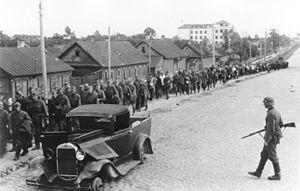
La bataille de Białystok–Minsk fut une opération stratégique allemande conduite par le groupe d'armées Centre durant l'offensive sur la frontière soviétique au tout début de l'opération Barbarossa. Elle se déroula du 22 juin 1941 au 9 juillet 1941. Son but, qui était d'encercler les forces de l'Armée rouge autour de Minsk, fut un succès. Toutes les tentatives russes de contre-attaques et de percées se soldèrent par des échecs. Ainsi, la Wehrmacht put faire plusieurs dizaines de milliers de prisonniers soviétiques et put avancer dans l'Union soviétique si rapidement que certains pensèrent que l'Allemagne avait déjà gagné la guerre contre la Russie.